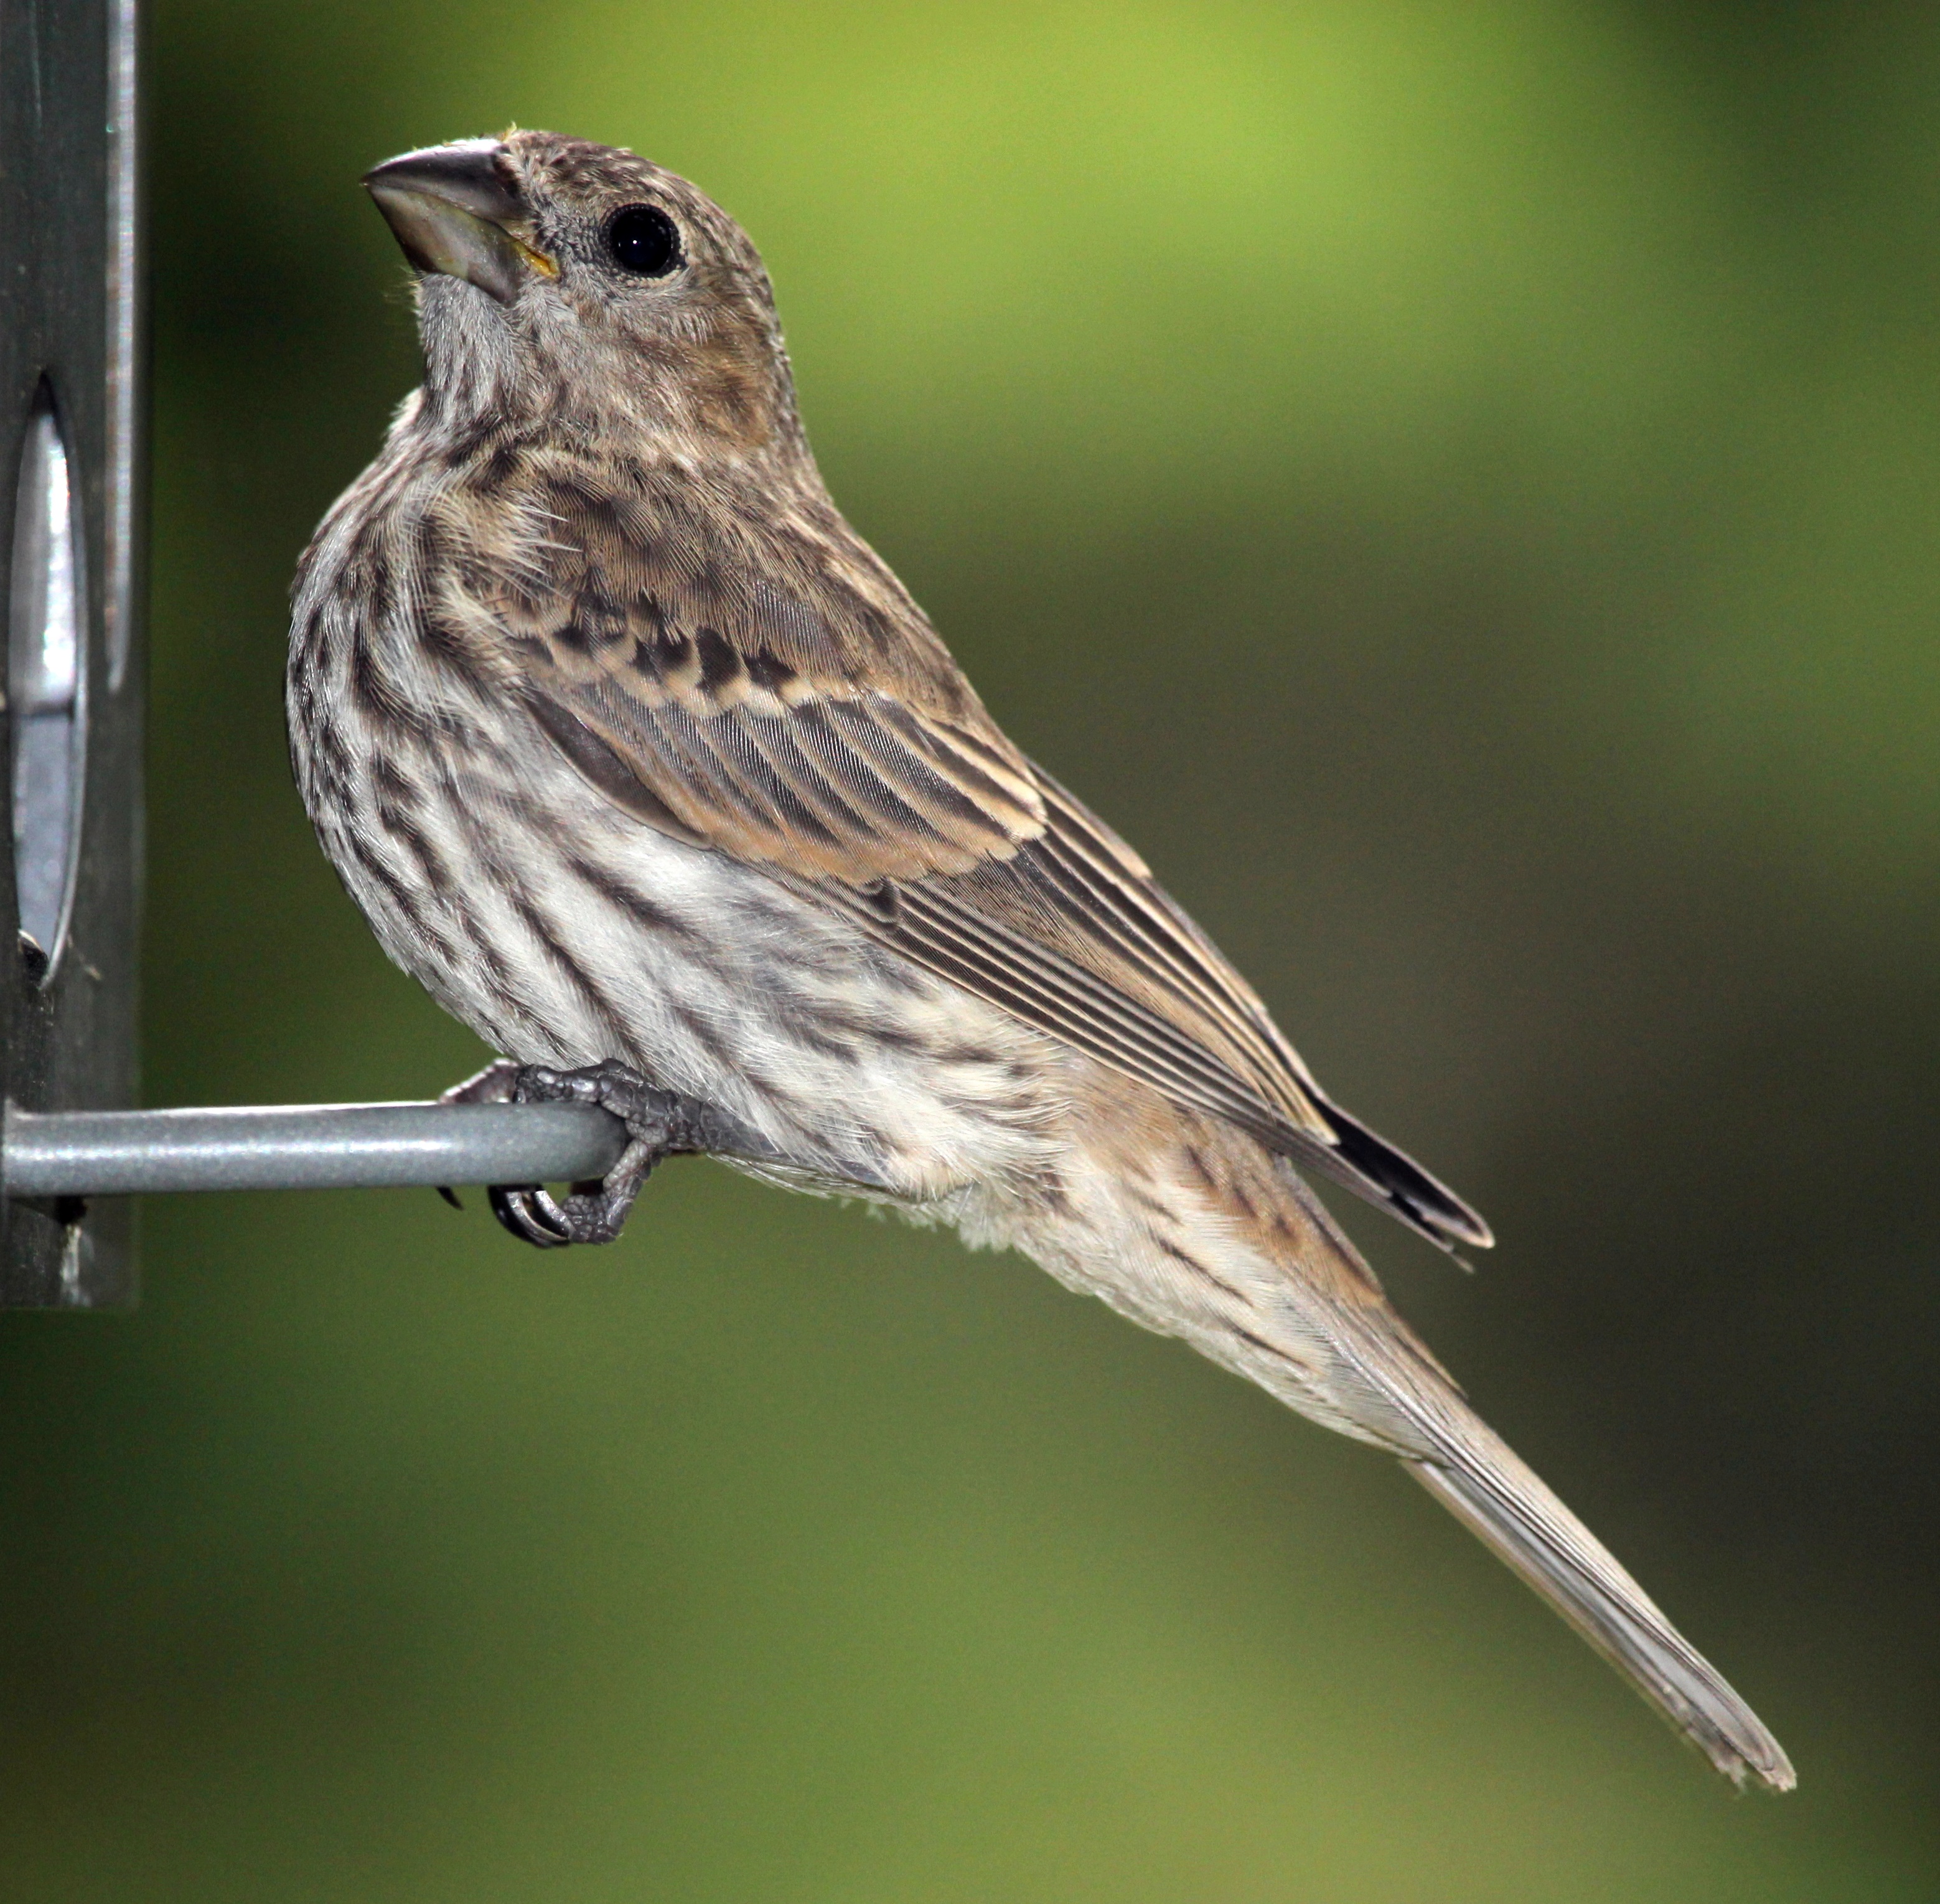
branch, bird, wing, female, wildlife, beak, fauna, vertebrate, sparrow, finch, ruby, brambling, lark, house sparrow, old world flycatcher, perching bird, emberizidae, nightingale, house finch, ortolan bunting